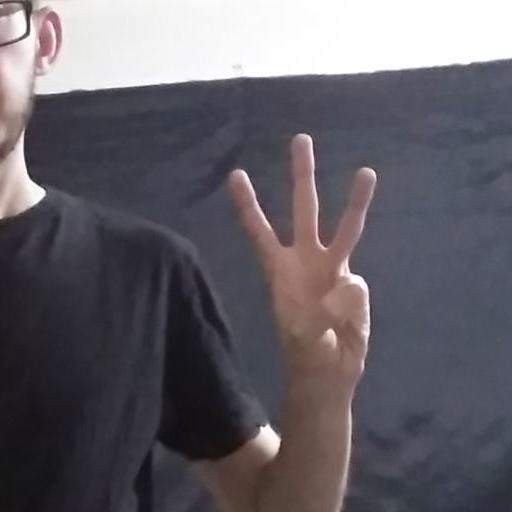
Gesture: three